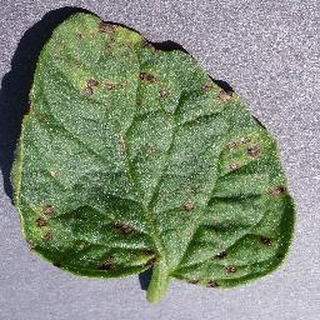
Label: tomato_septoria_leaf_spot